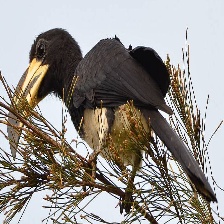
Species: AFRICAN PIED HORNBILL
Scientific name: TOCKUS FASCIATUS
ImageNet parent category: hornbill